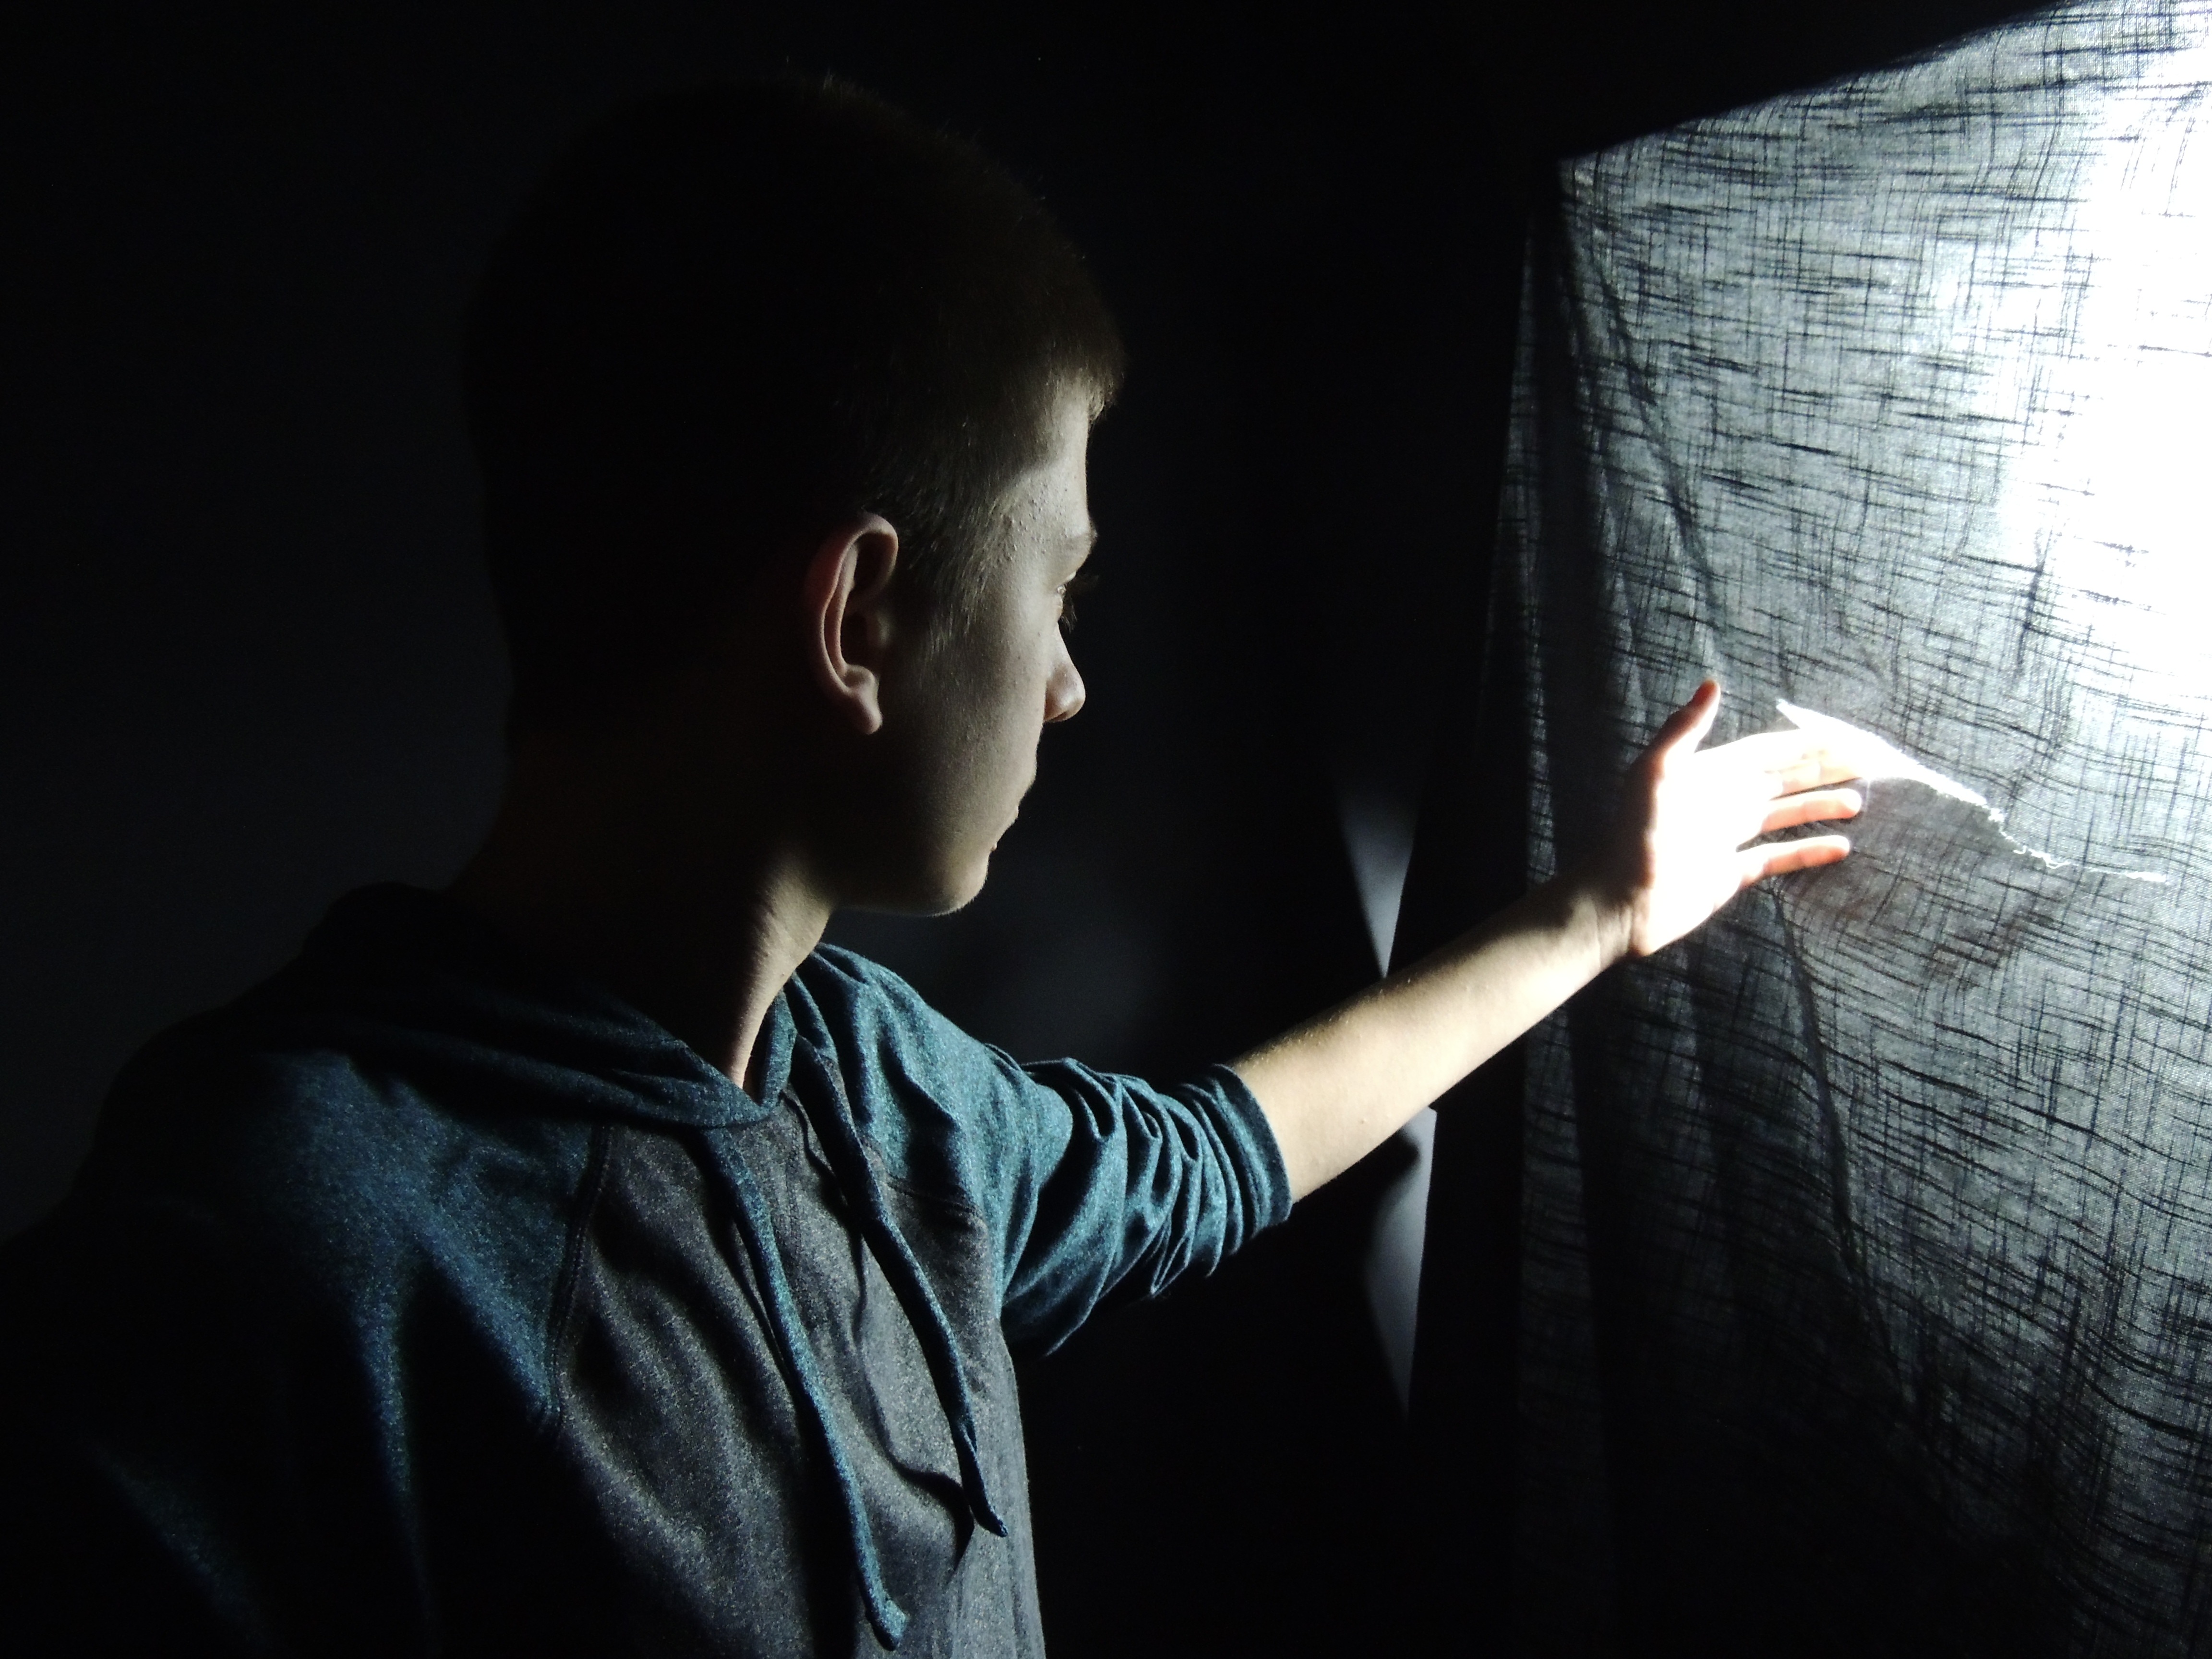
boy, business, dark, indoors, man, person, portrait, side view, studio, torn